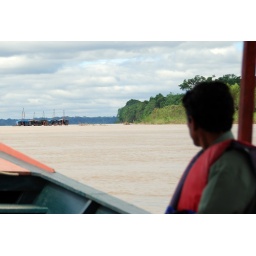
Teams of people work the boats in the background, filtering river water for about 10-15 grams of gold per day.